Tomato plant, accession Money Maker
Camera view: vertical (180 deg); turntable rotation: 150 degrees
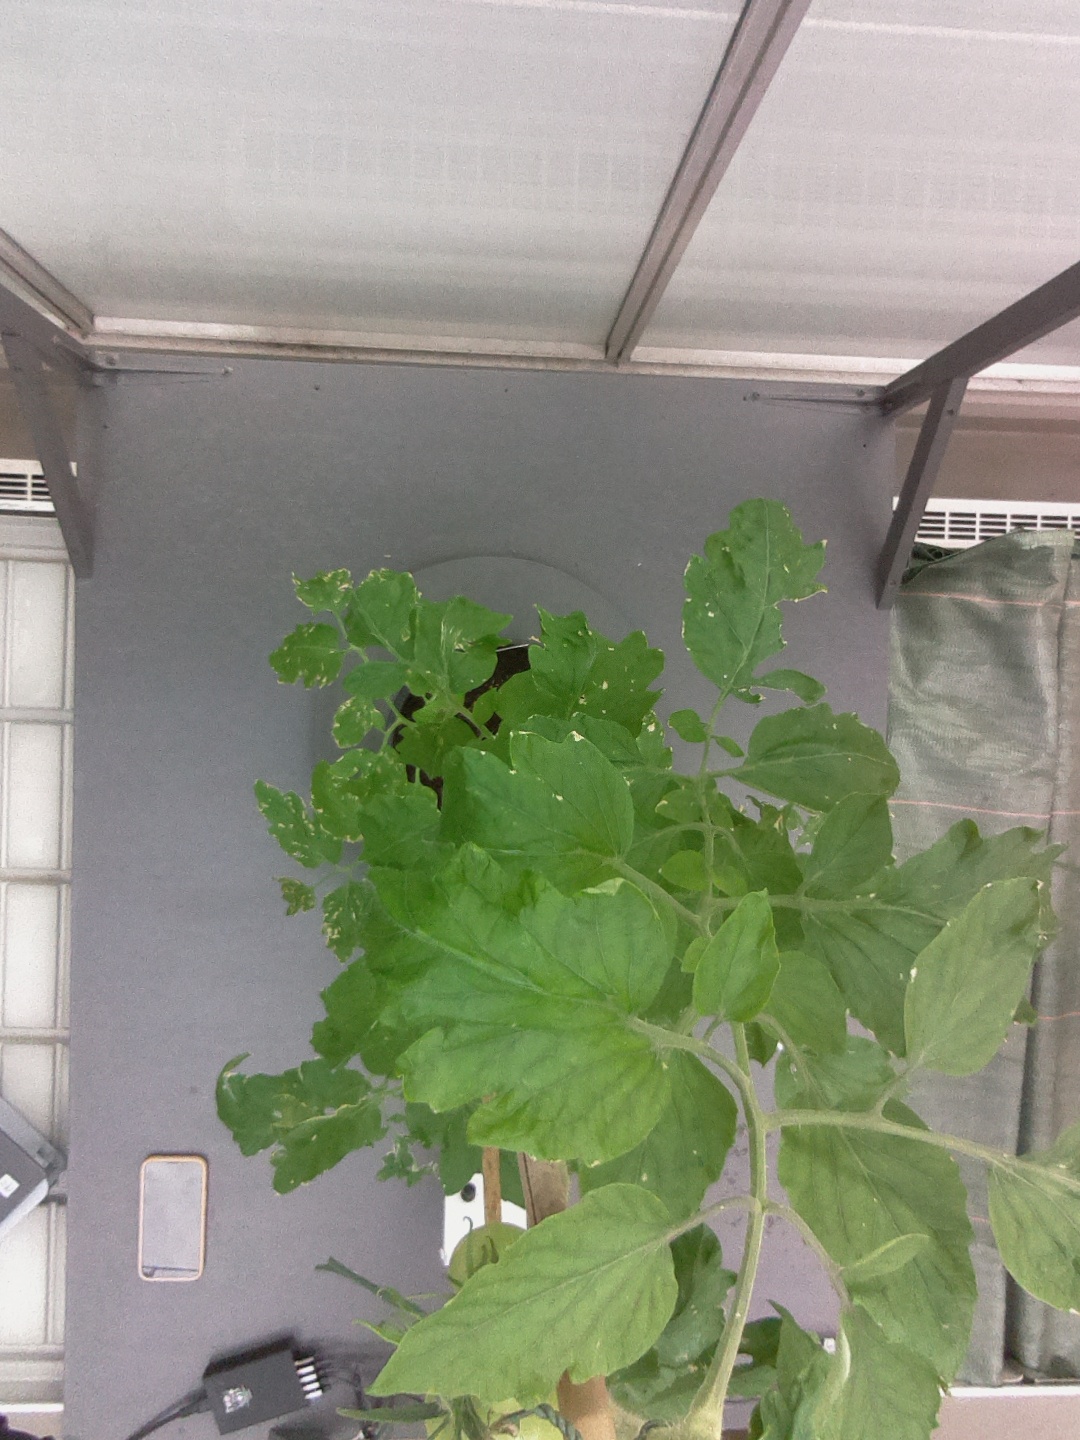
BBCH growth stage 73: 30%-40% of final fruit size